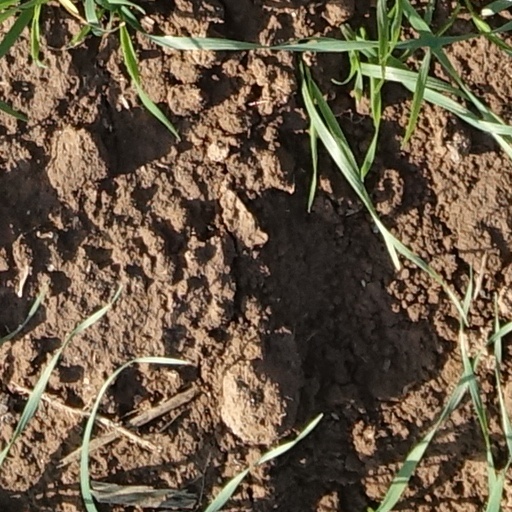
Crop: wheat